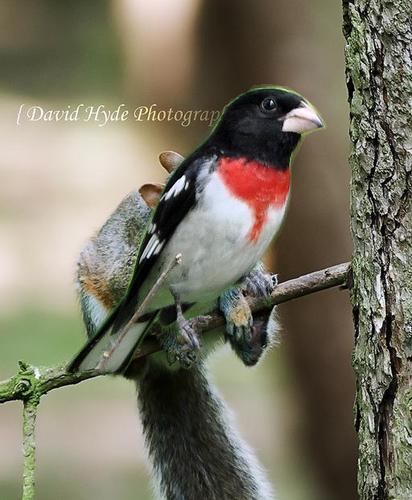
Bird species: Rose_breasted_Grosbeak
Bird type: landbird
Background: land